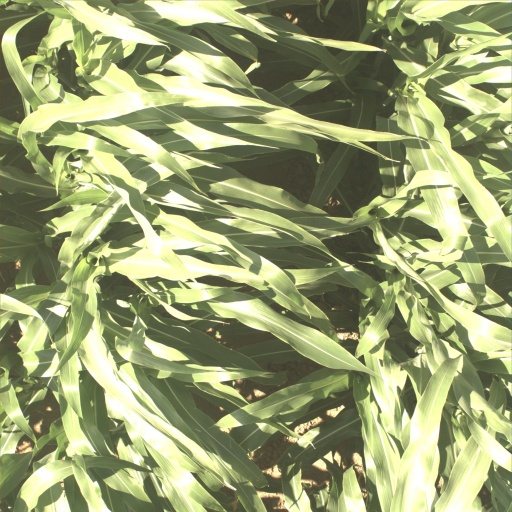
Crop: sorghum